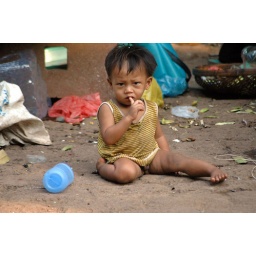
A young boy in Cambodia wearing only a shirt stares inquisitively at the foreigner with the big camera.